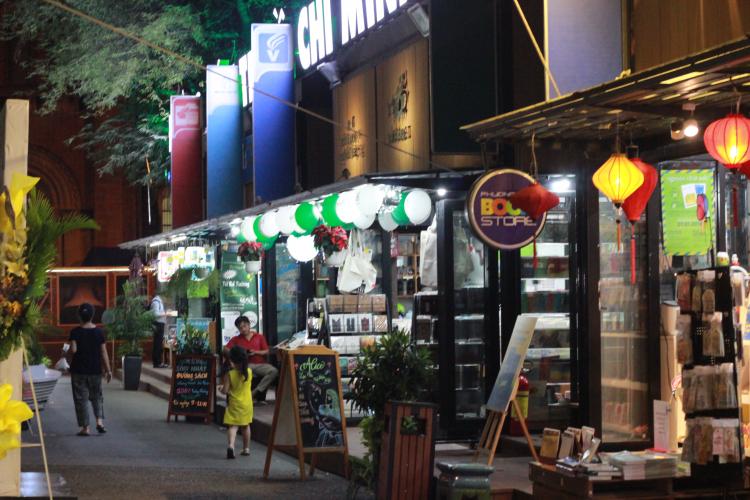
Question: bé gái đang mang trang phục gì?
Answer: bé gái đang mang váy màu vàng